Indo-Roman relations

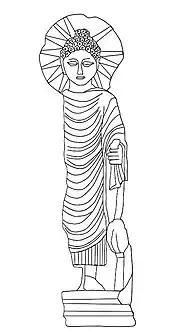
The "Berenike Buddha", discovered in Berenice, Egypt.

Gaius Plinius Secundus (AD 23–79), generally known as Pliny the Elder, writing c. AD 77, left probably the most important account of India and its trade with Rome that has survived in Classical literature. He gives quite a lot of detail about India, albeit not all accurate, but his observations do more than just outline the bare bones of history, and help give us some picture of how intimately Indian culture and trade was becoming known: